Gimme Danger

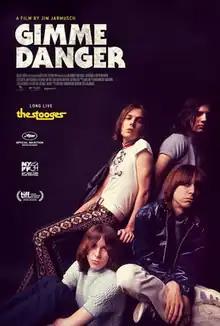
Theatrical release poster

Gimme Danger is a 2016 American documentary film directed by Jim Jarmusch about the band the Stooges. It was shown in the Midnight Screenings section at the 2016 Cannes Film Festival. The film was released by Amazon Studios and Magnolia Pictures on October 28, 2016.